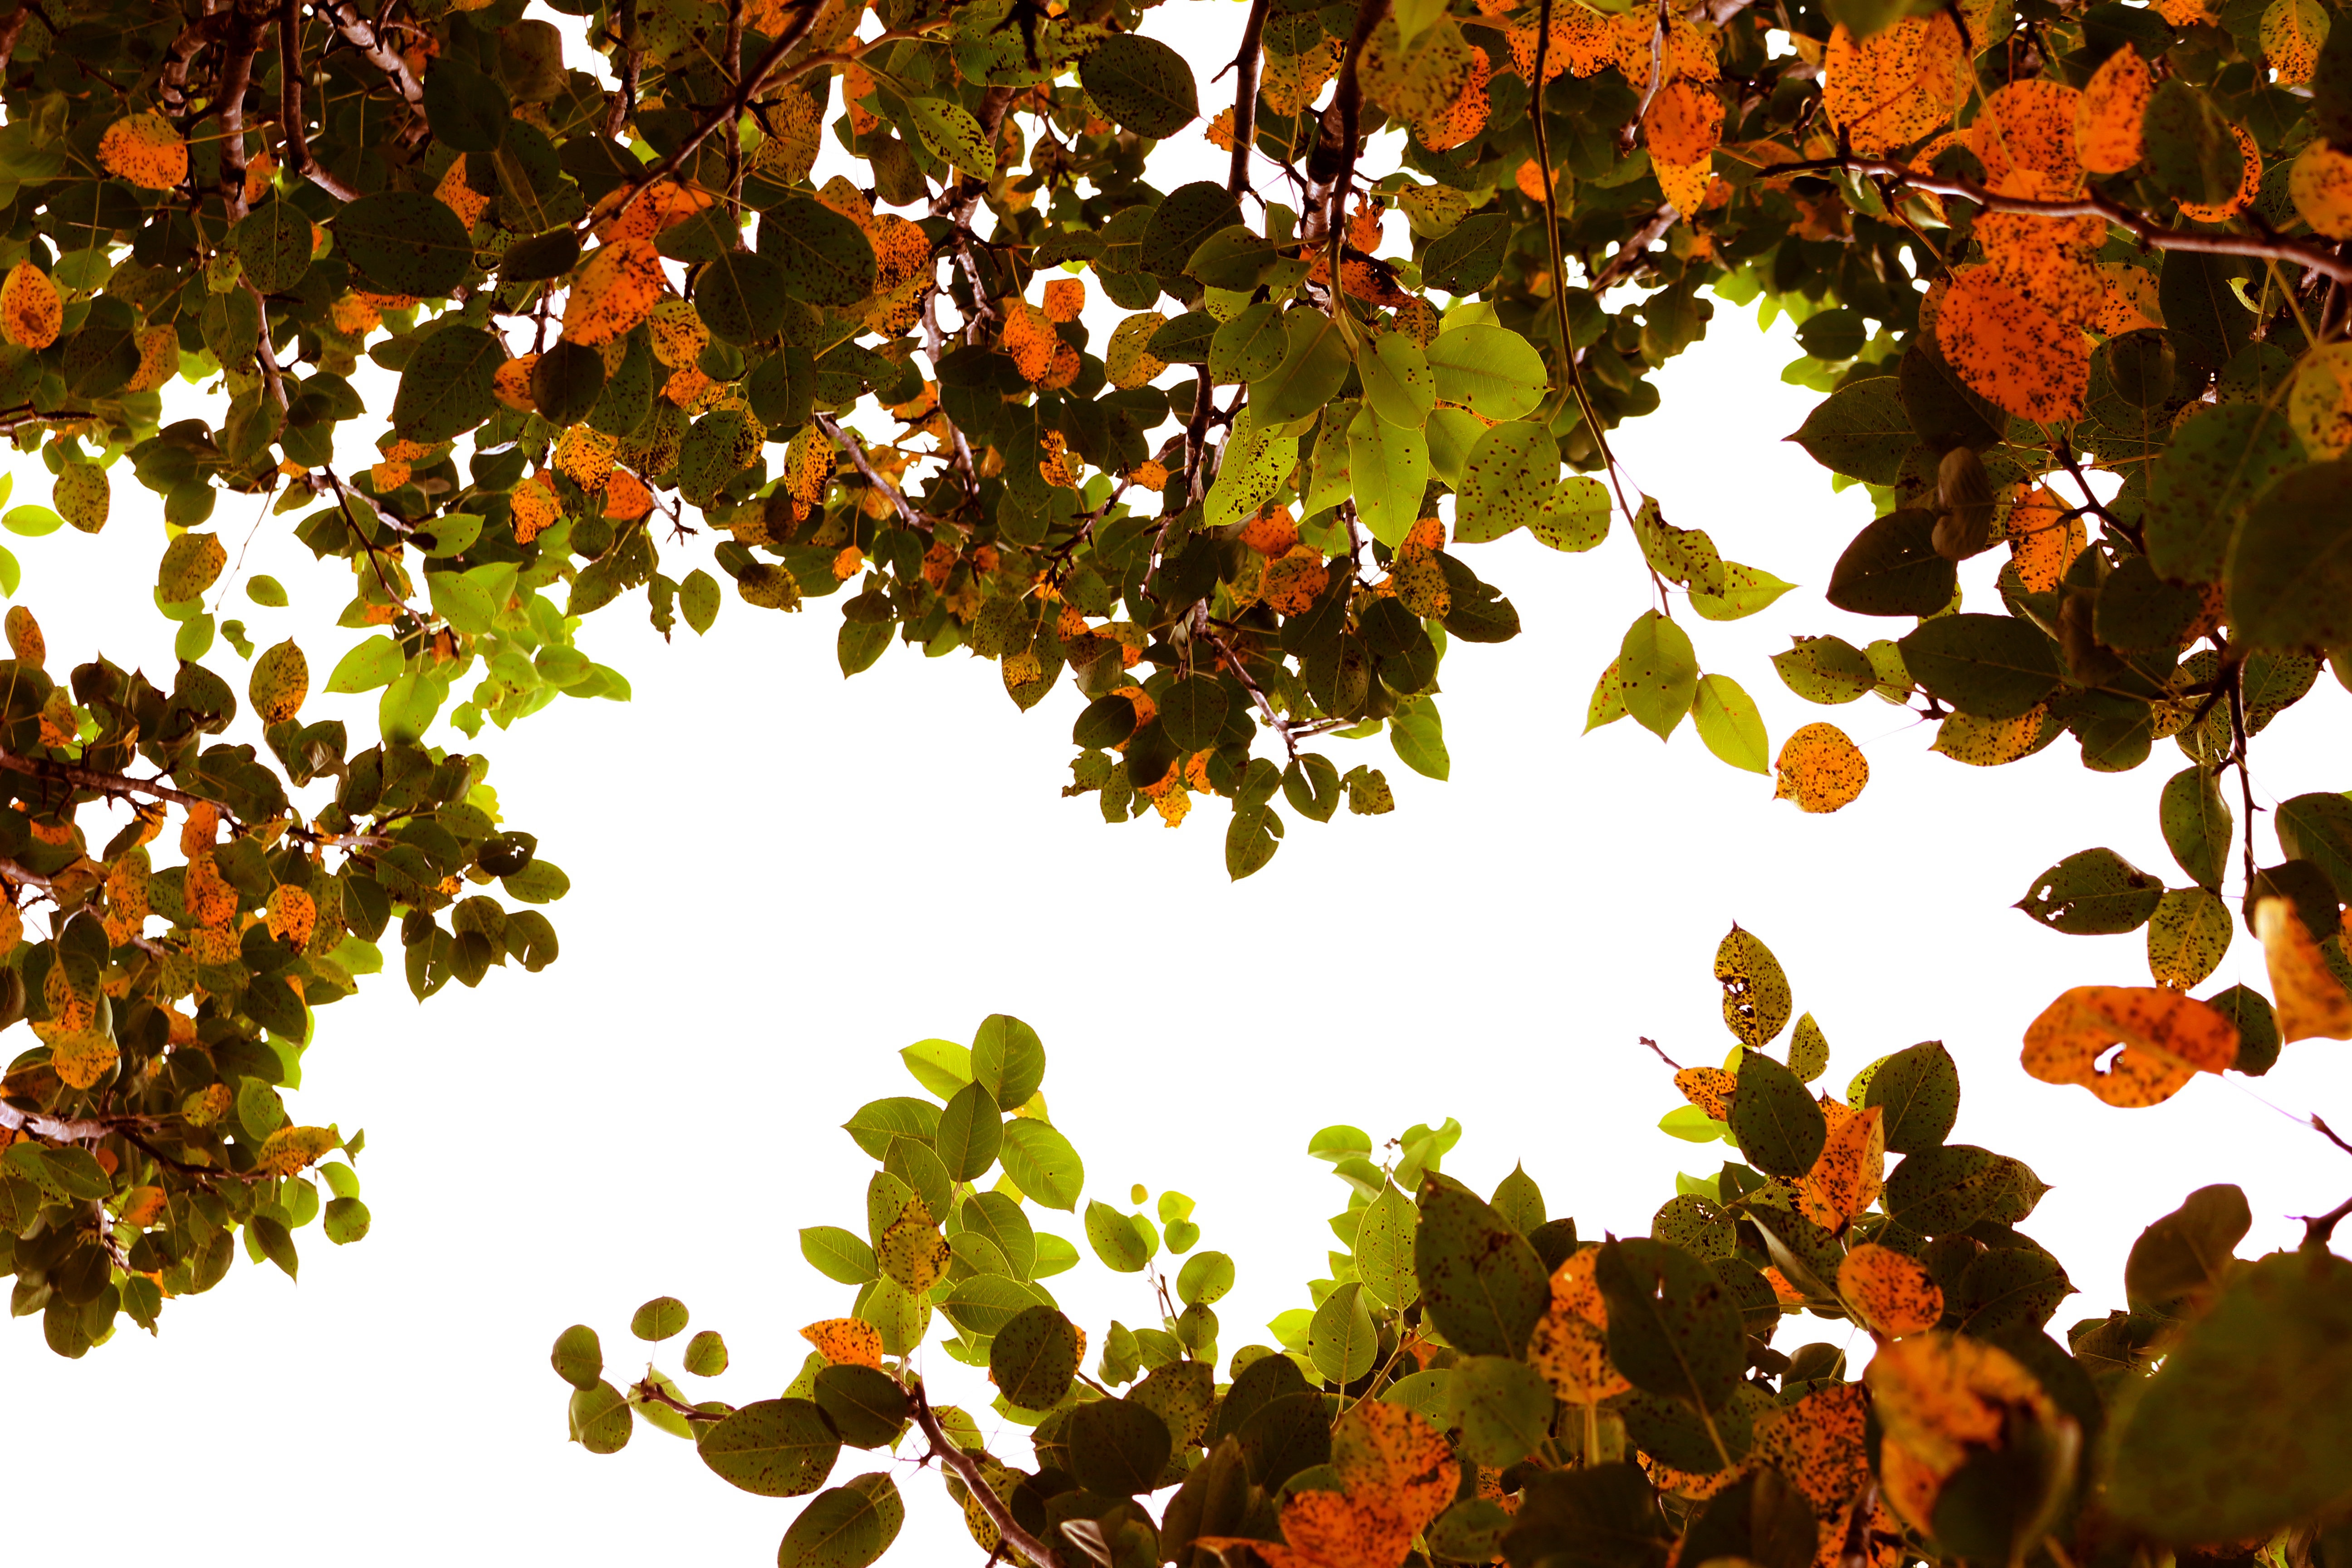
tree, branch, plant, sunlight, leaf, produce, autumn, season, maple tree, deciduous, autumn leaf, flowering plant, autumn tree, woody plant, land plant